Christoph Rehmann-Sutter

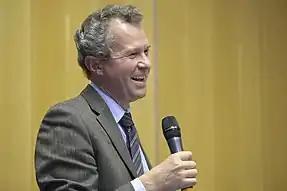
Christoph Rehmann-Sutter

Christoph Rehmann-Sutter (born 26 February 1959 in Laufenburg) is a philosopher and bioethicist. He is holding a professorship for theory and ethics in biosciences at the Institute for History of Medicine and Science Studies at the University of Lübeck in Germany.